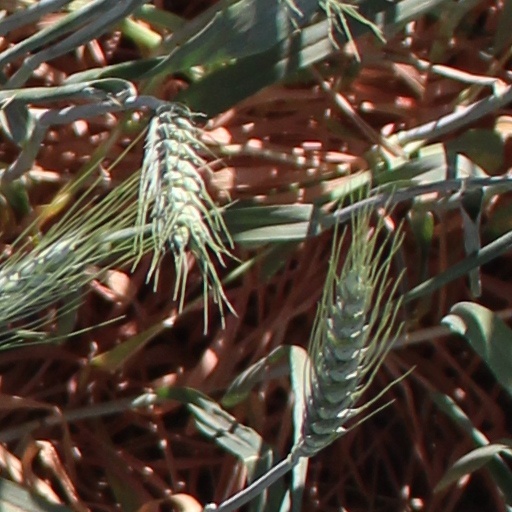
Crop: wheat